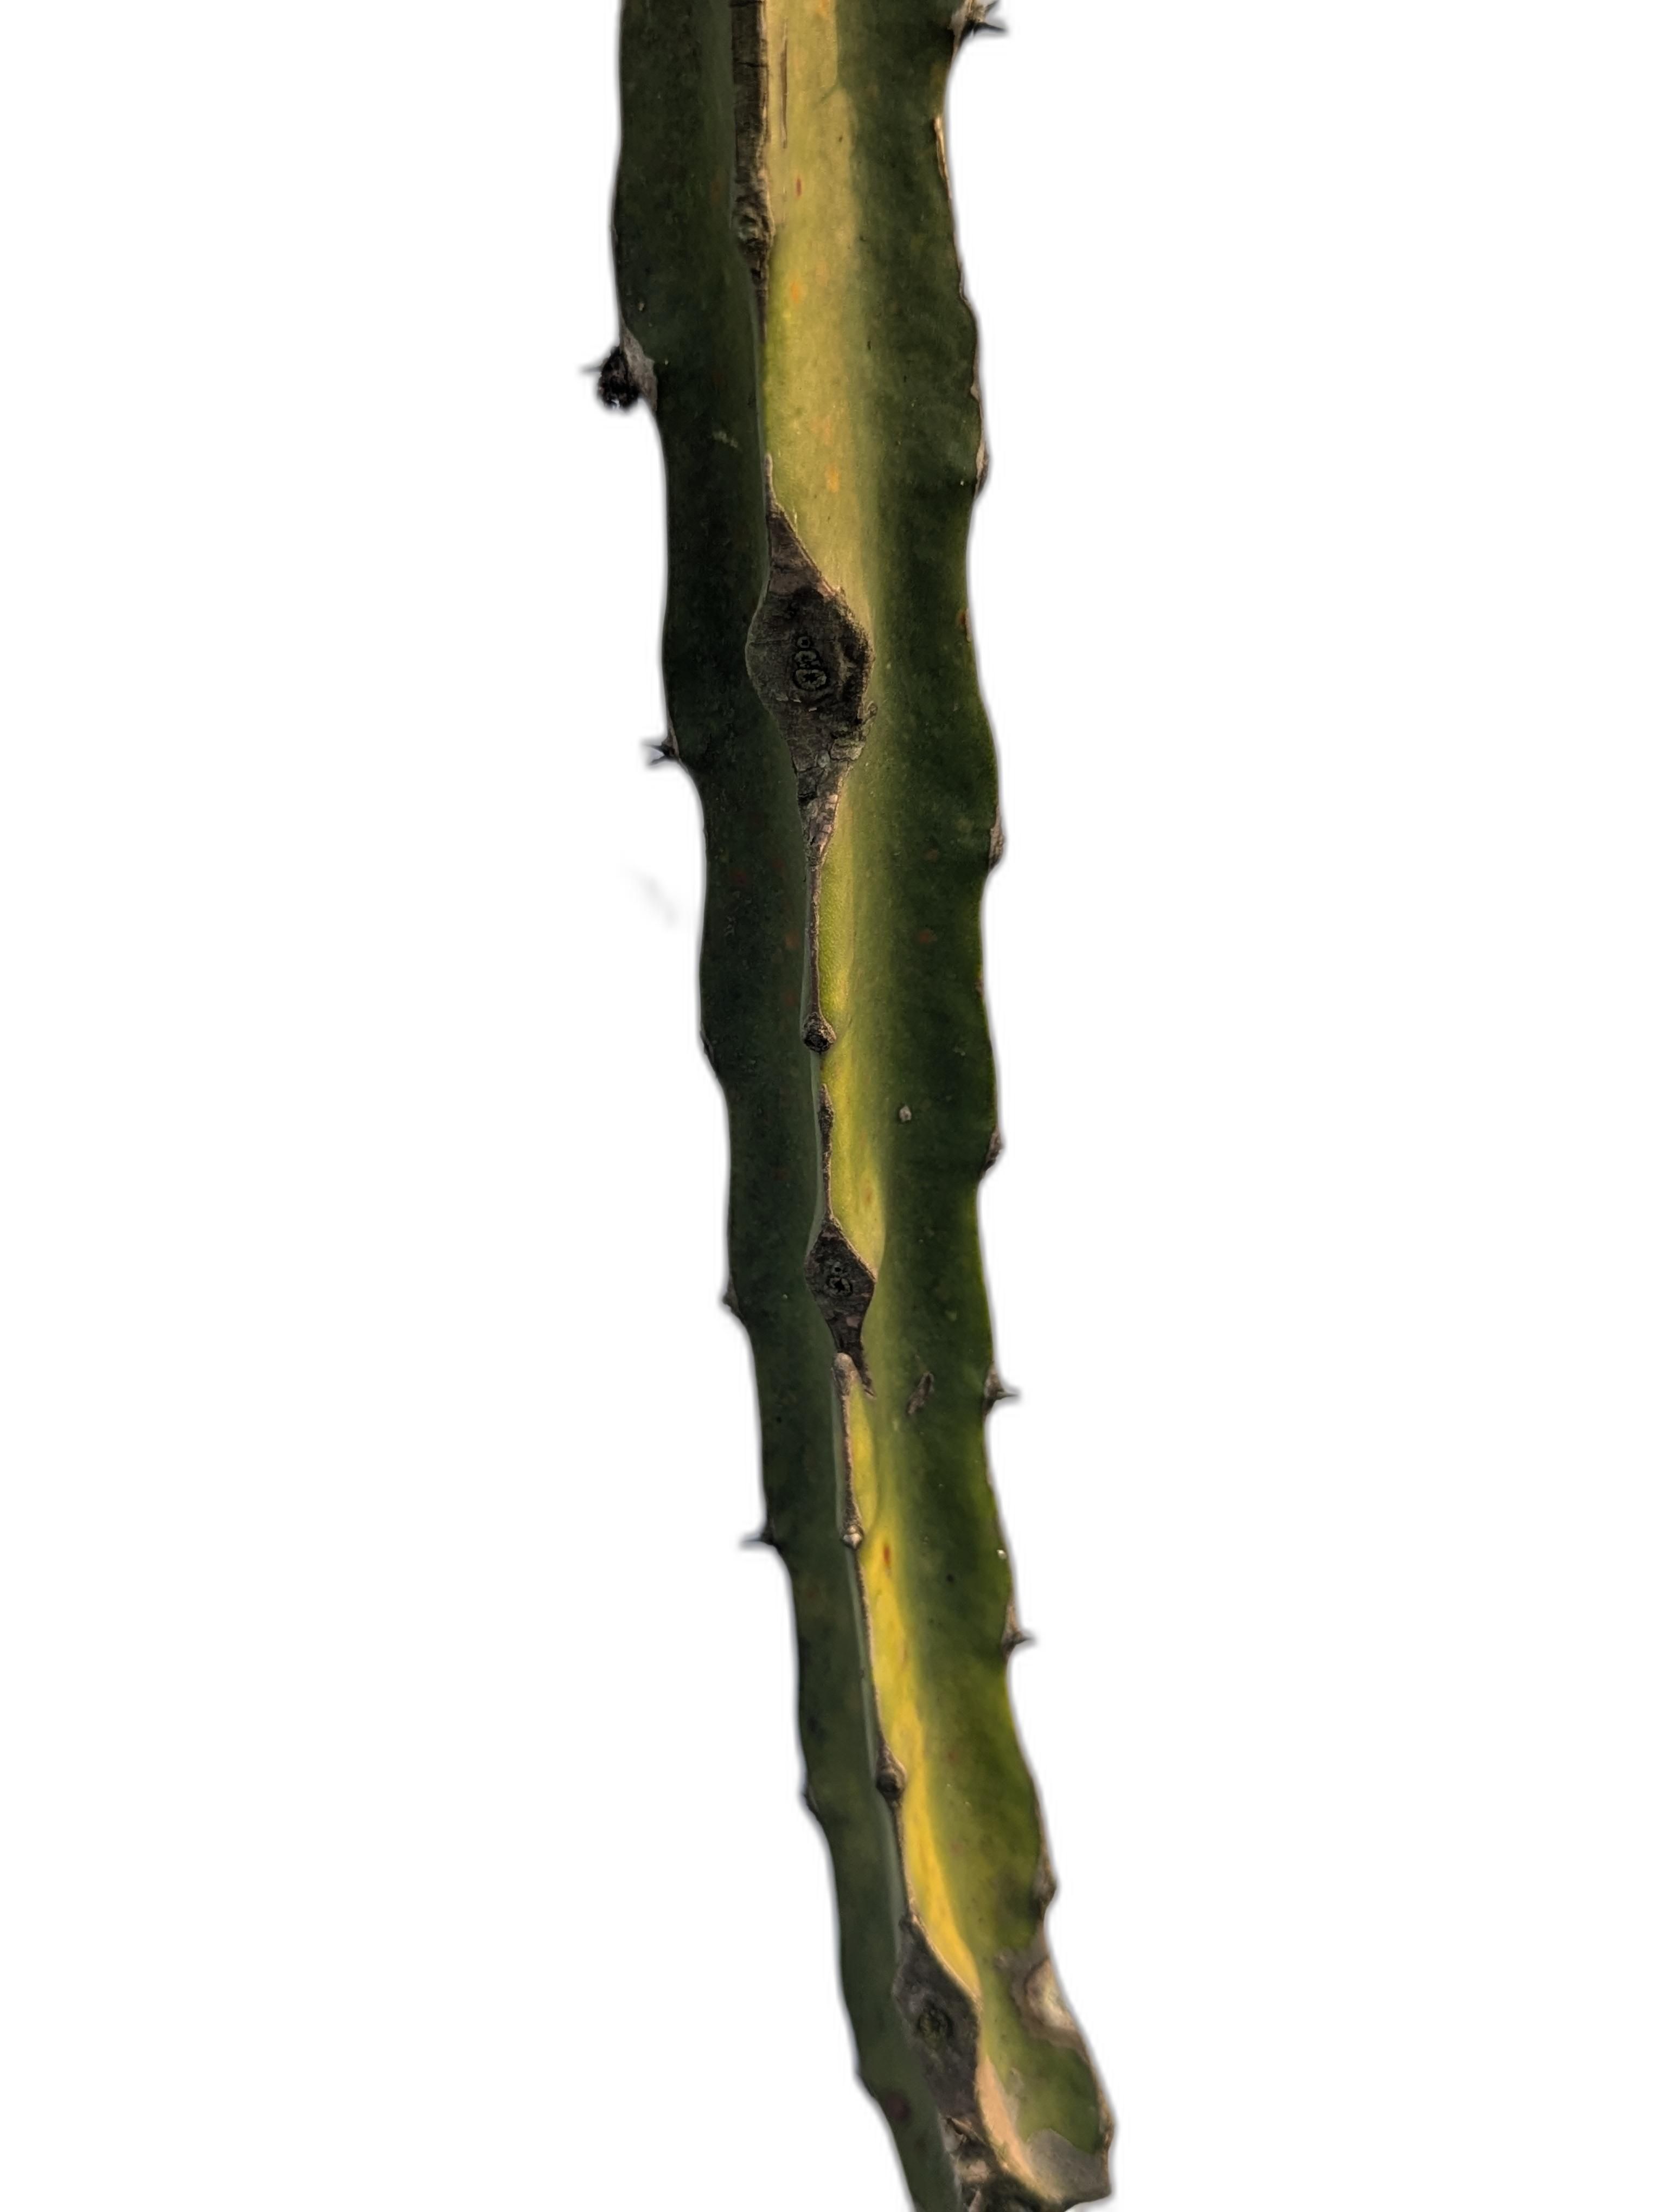
Label: Good leaf